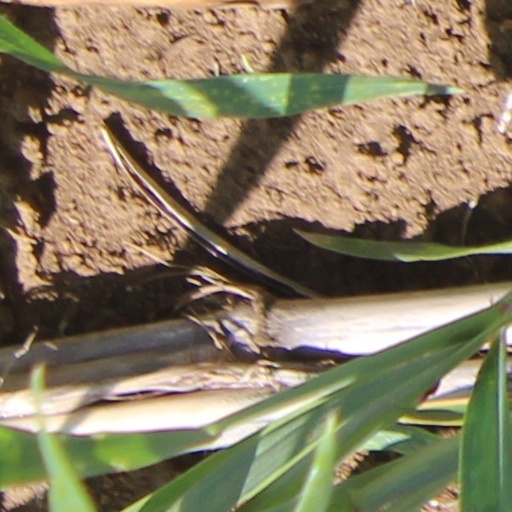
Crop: wheat